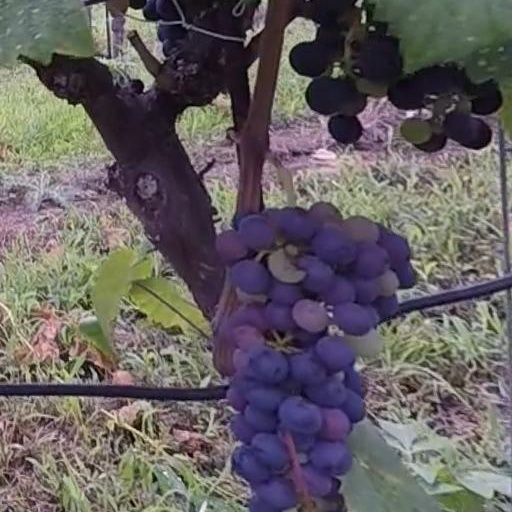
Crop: grape